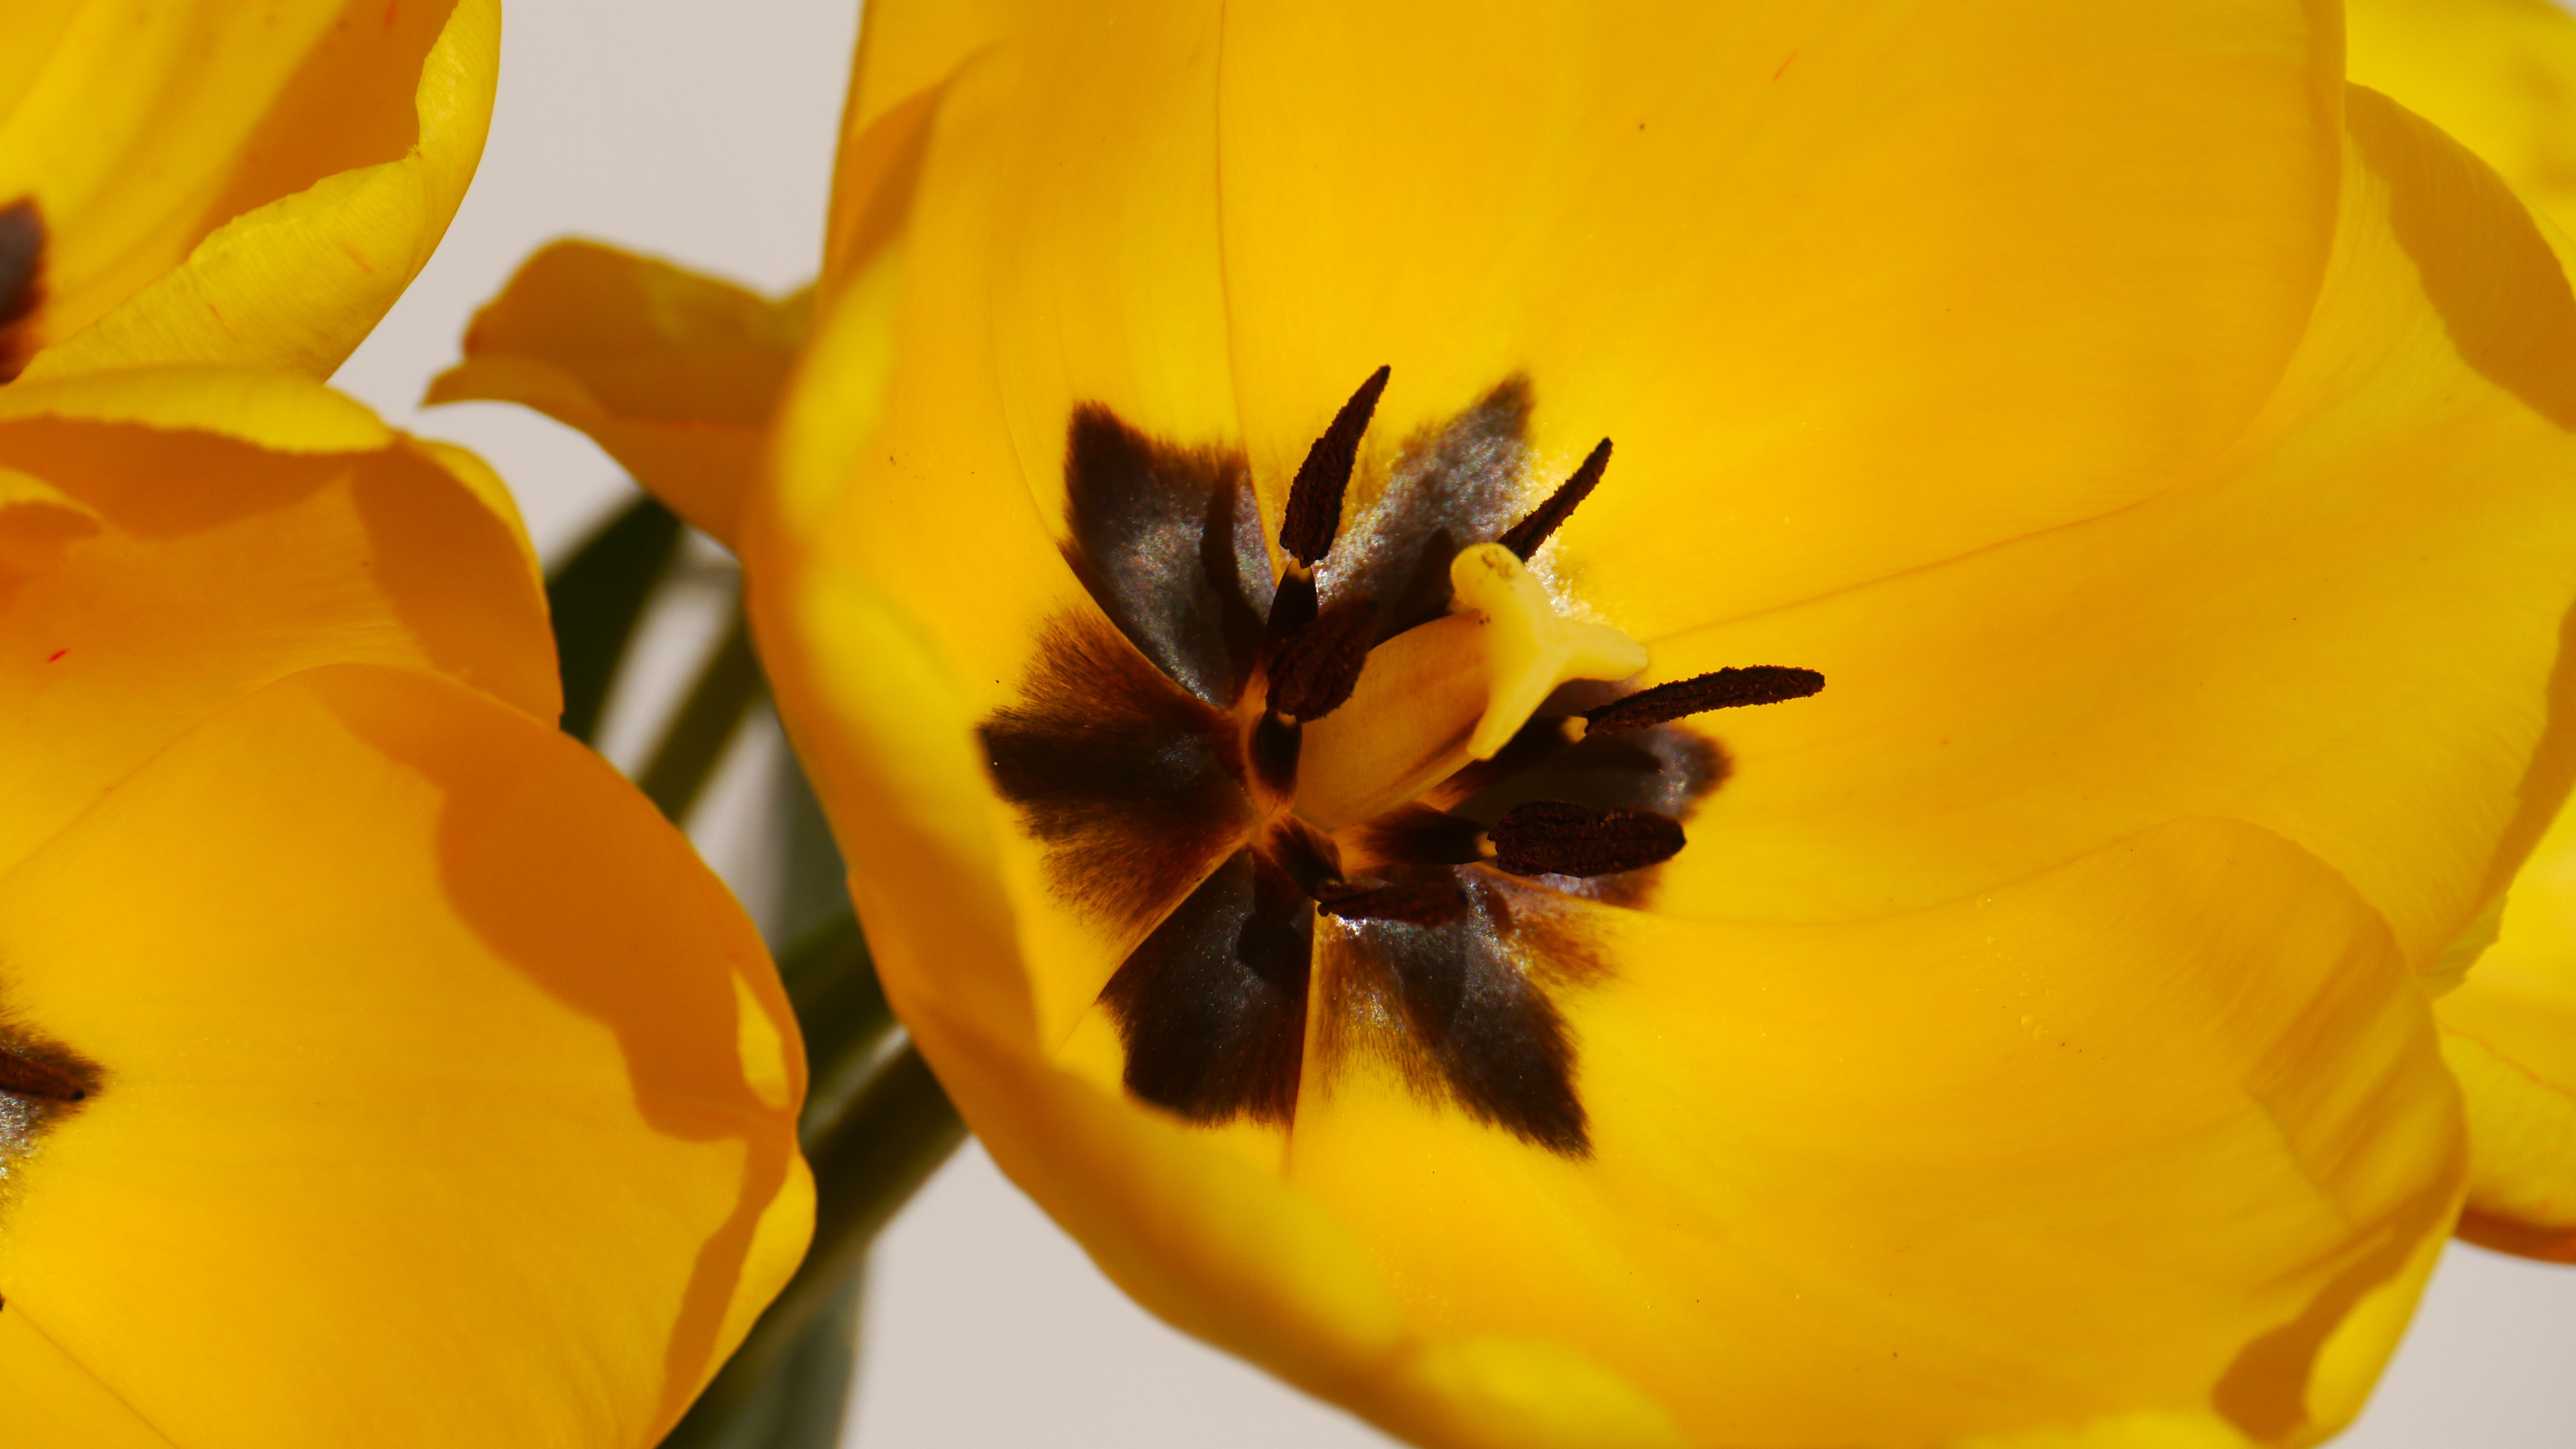
plant, flower, petal, tulip, spring, yellow, flora, close up, macro photography, flowering plant, plant stem, land plant